College of Health Technology, Ningi

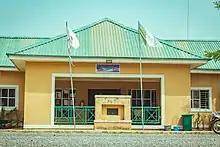

For any students seeking admission to the school he/she must possess Five (5) credit passes in the Senior Secondary School Certificate Examination (SSCE), National Examination Council (NECO) or General Certificate in Education (GCE) ordinary level at not more than two (2) sittings. The subjects must include English Language, Mathematics, Biology/Health/Agricultural Science, Chemistry and any one from the following subjects Geography, Economics, Food and Nutrition, Physics, Technical Drawing.